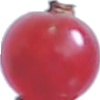
Label: redcurrant